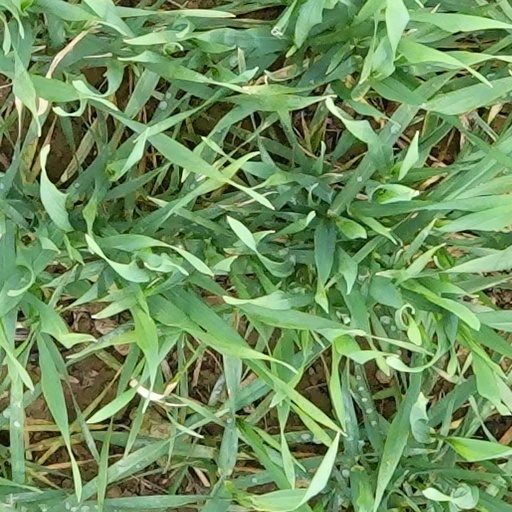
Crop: wheat